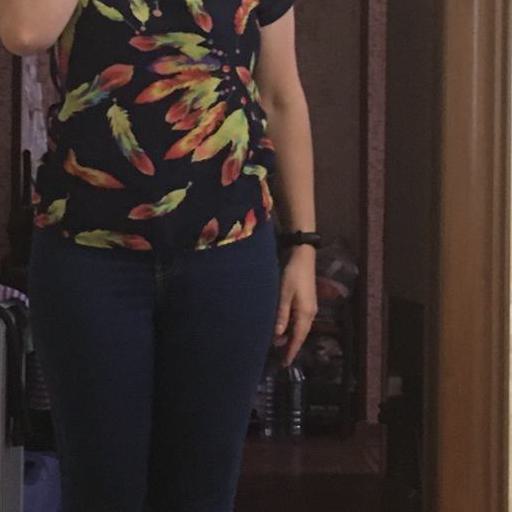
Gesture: no_gesture